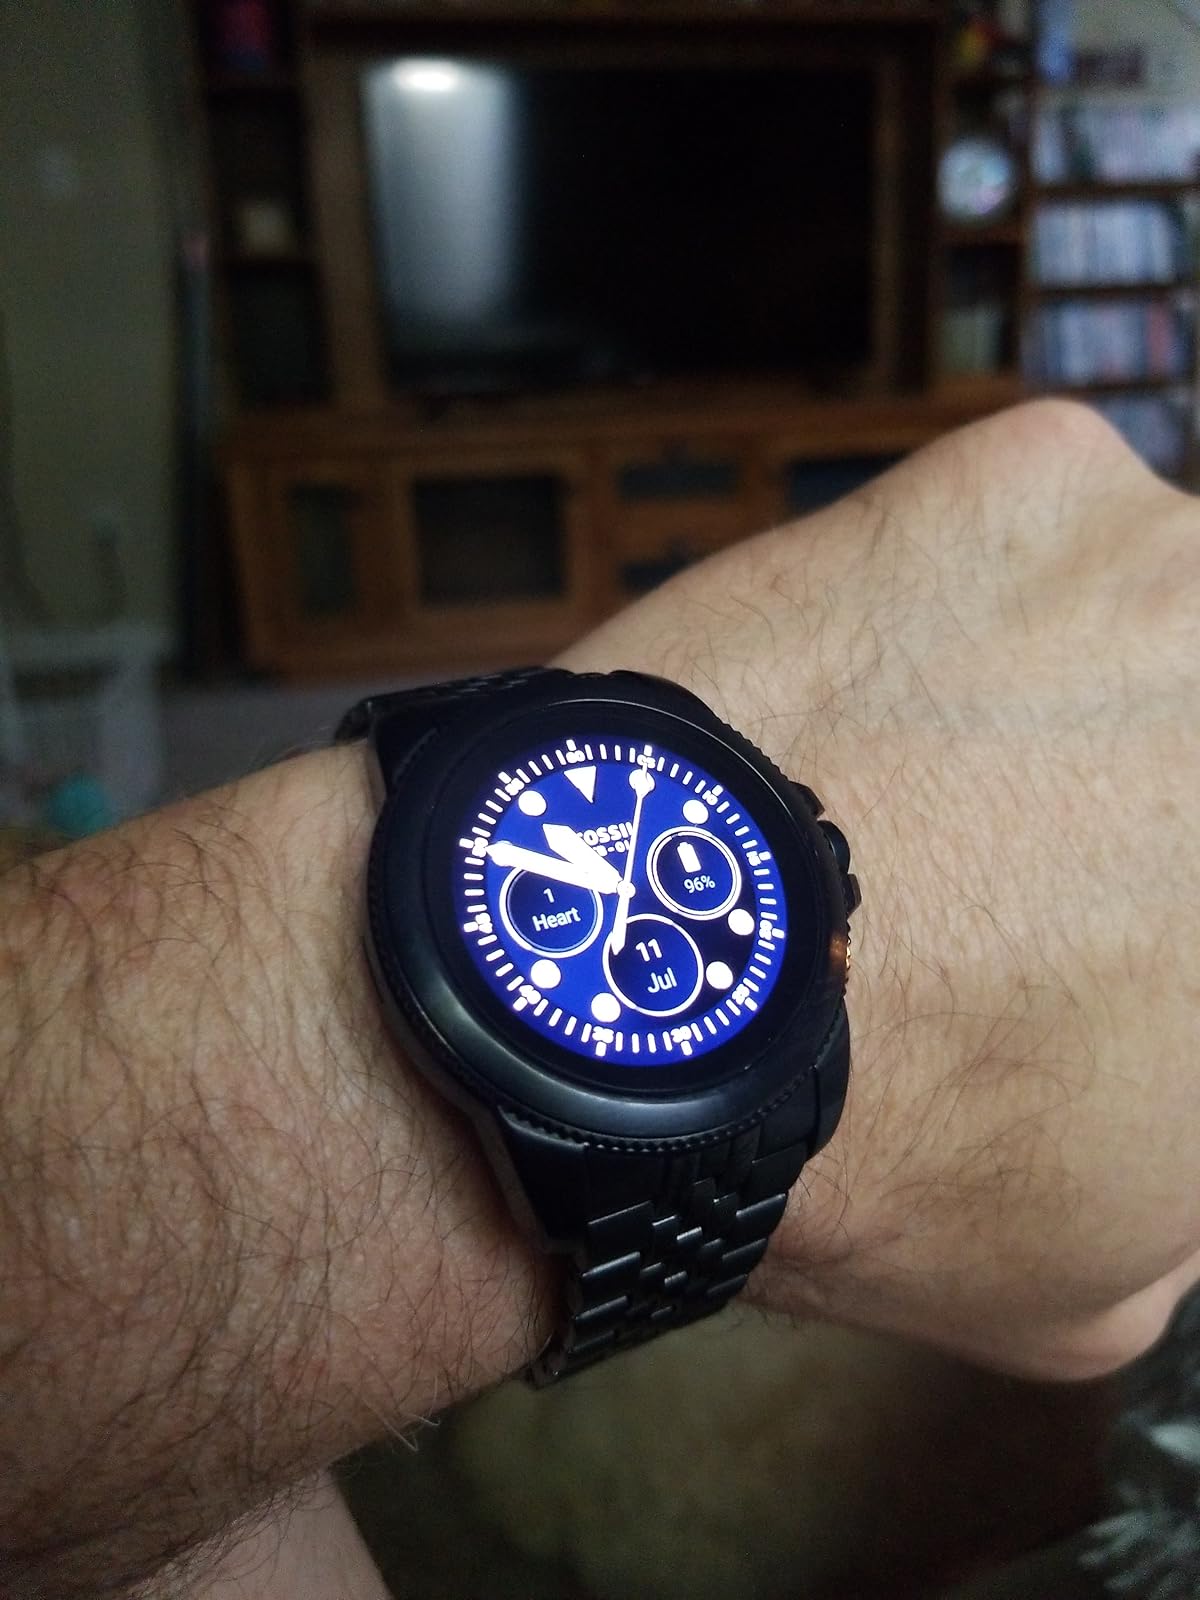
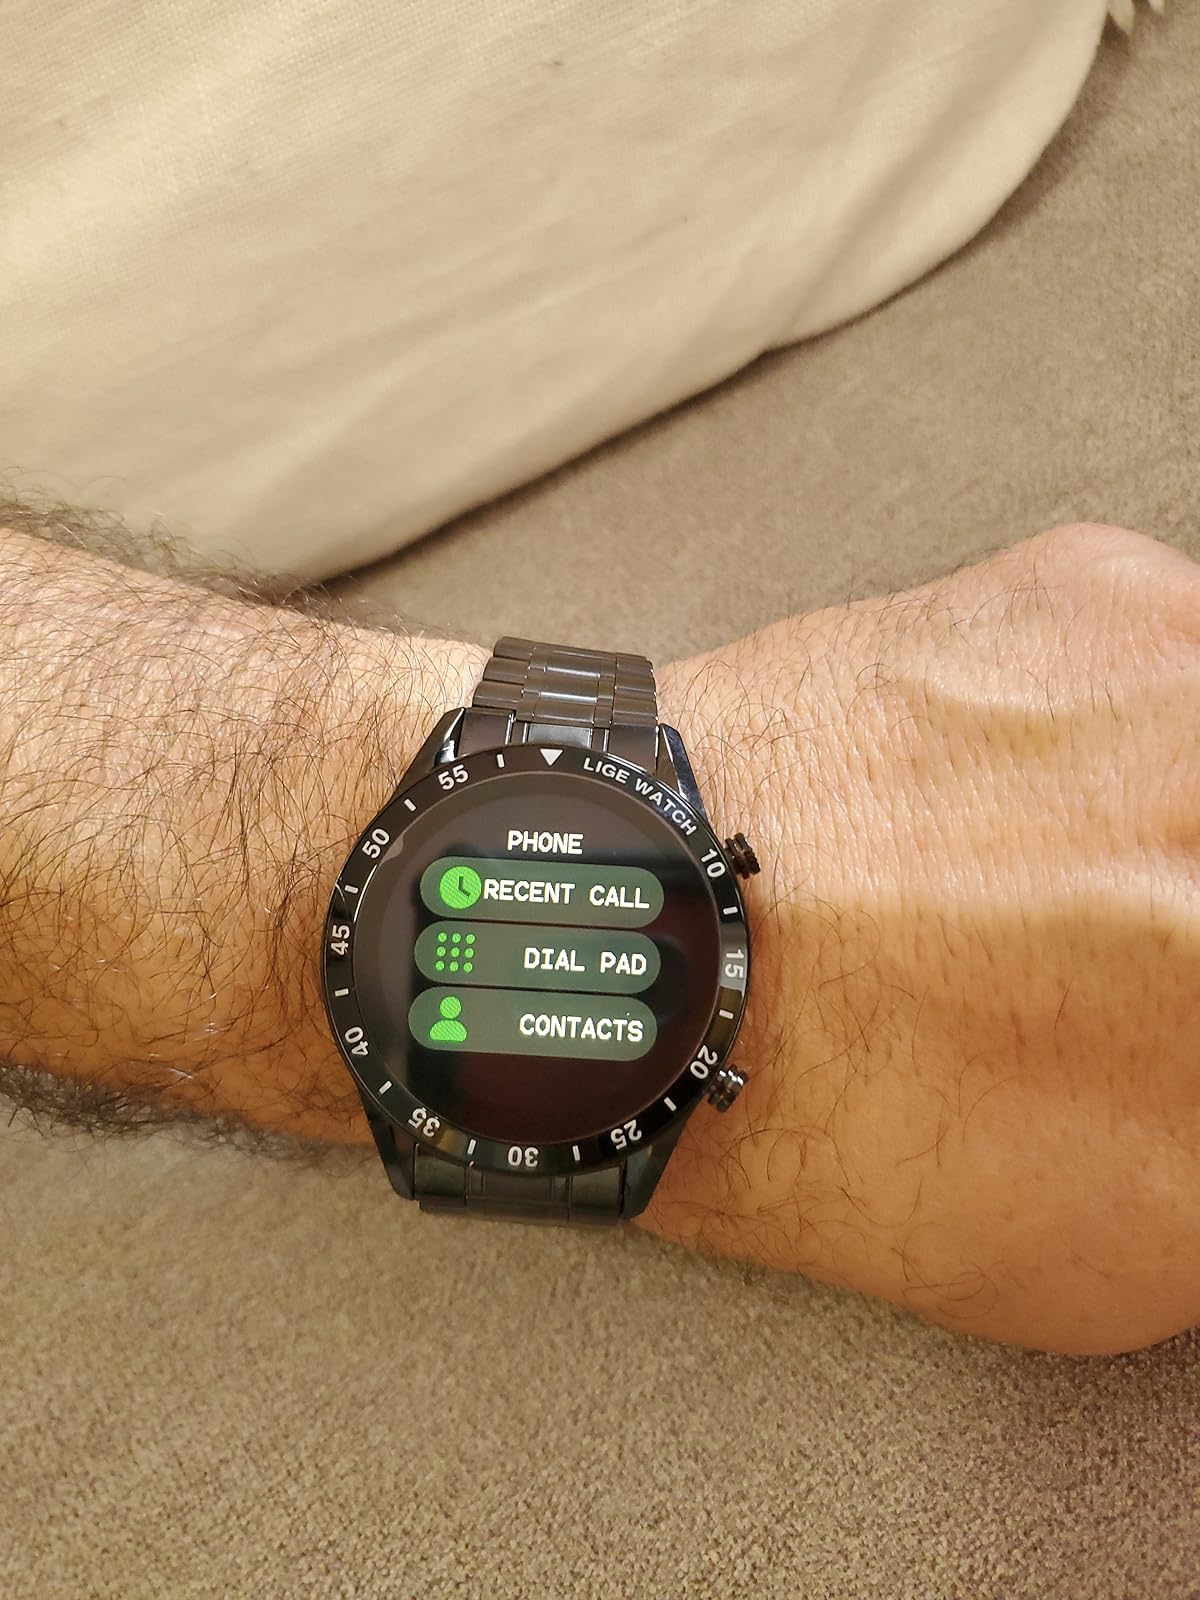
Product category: smartwatch
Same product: no